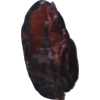
Label: carambola